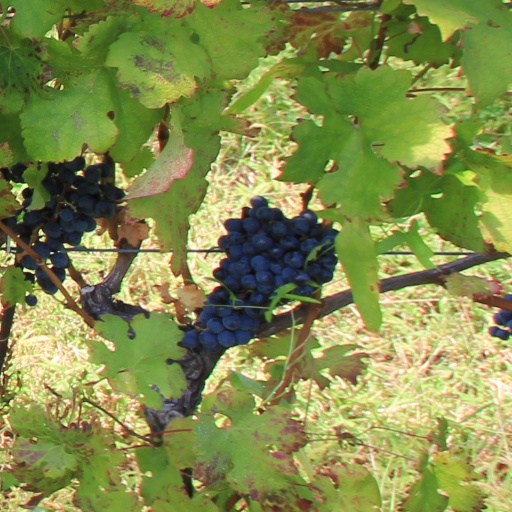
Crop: grape